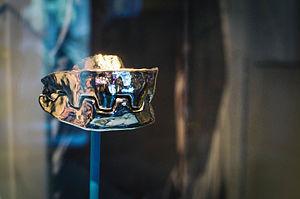
Requin est un personnage des films, romans et jeux vidéo de James Bond et un ennemi récurrent de ce dernier. Incarné au cinéma par l'acteur américain Richard Kiel, il apparaît dans les films L'Espion qui m'aimait et Moonraker ainsi que dans les jeux vidéo GoldenEye 007, 007: Nightfire, 007 : Quitte ou double et 007 Legends.